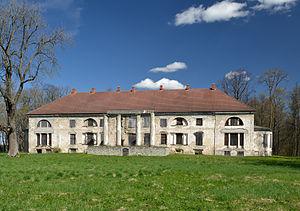
Voici une liste de manoirs en Estonie.
Mäo est un petit village de la commune de Paide dans le centre de l'Estonie rurale. Sa population comptait 79 habitants au 1ᵉʳ janvier 2007.
Le manoir de Mäo, anciennement manoir de Mexhof est un château estonien qui se trouve à Mäo dans la commune de Paide et la région de Järva.